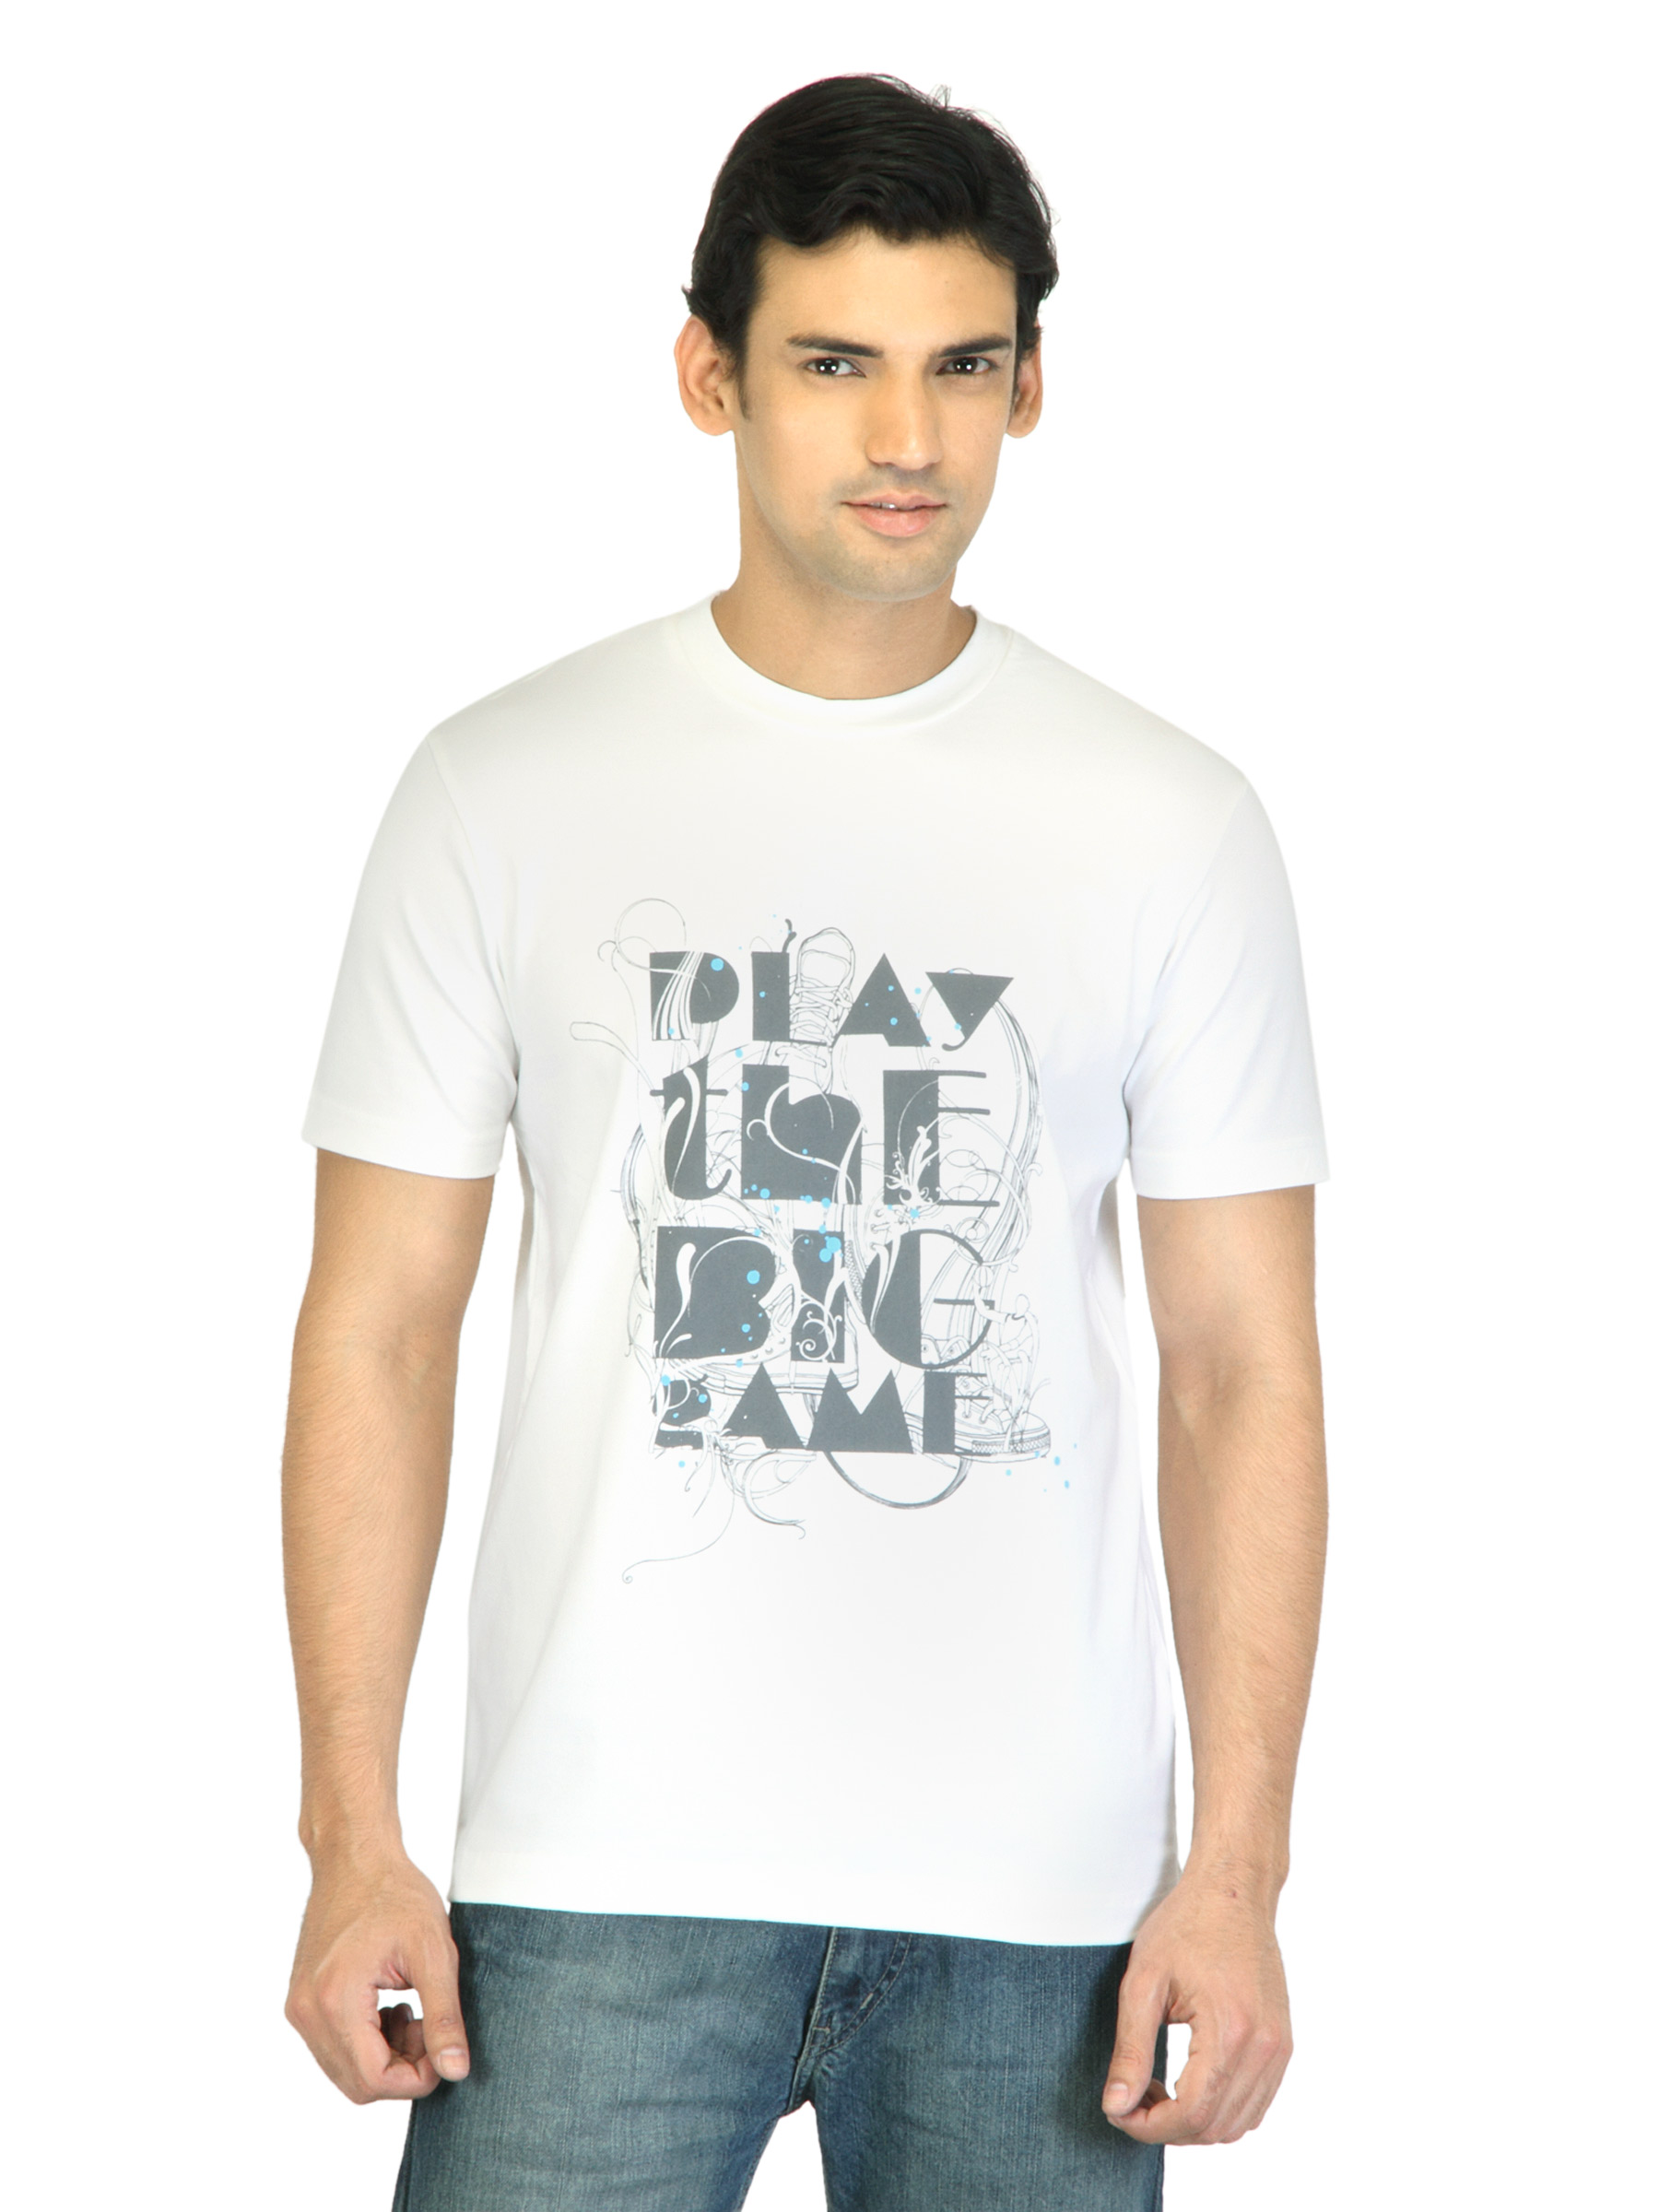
ADIDAS Men Printed White T-shirt
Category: Apparel / Topwear / Tshirts
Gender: Men
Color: White
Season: Fall 2011
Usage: Casual